Elinore Johansson

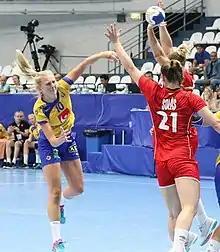
Johansson in 2019

Marie Johanna Elinore Johansson (born 19 March 1996) is a Swedish handball player who plays for TuS Metzingen in the German Bundesliga and the Swedish national team.